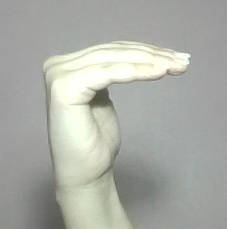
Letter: haa